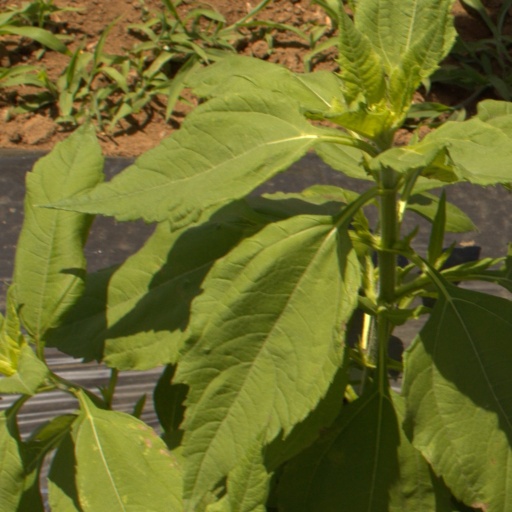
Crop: Jerusalem artichoke